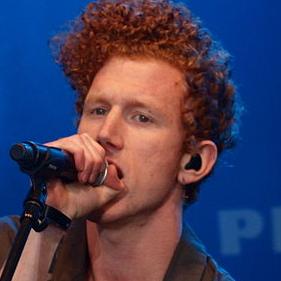
Age: 21